Clara Stover

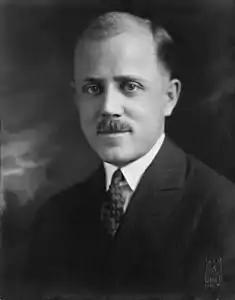
"Eskimo Pie" inventor Christian Kent Nelson, who partnered with Russell Stover to create the chocolate-covered ice cream bar (Image, 1922)

Iowa schoolteacher Christian Nelson had the idea of enrobing a block of vanilla ice cream with melted chocolate. He partnered with Russell Stover, then studying chemistry at the University of Iowa, to develop a workable process of doing so without melting the ice cream. In 1921 a patent was granted, allowing Nelson's concept to be mass produced. At a dinner party, Clara suggested calling the novelty an "Eskimo Pie", which became a national sensation. Russell was soon offered licensing agreements, which he accepted, and buyout offers into the millions of dollars, which he refused; instead, he focused on suing imitators. Ultimately he waited too long, imitators thrived, the initial craze wore down, and licensed sales plummeted into the mere thousands of dollars.